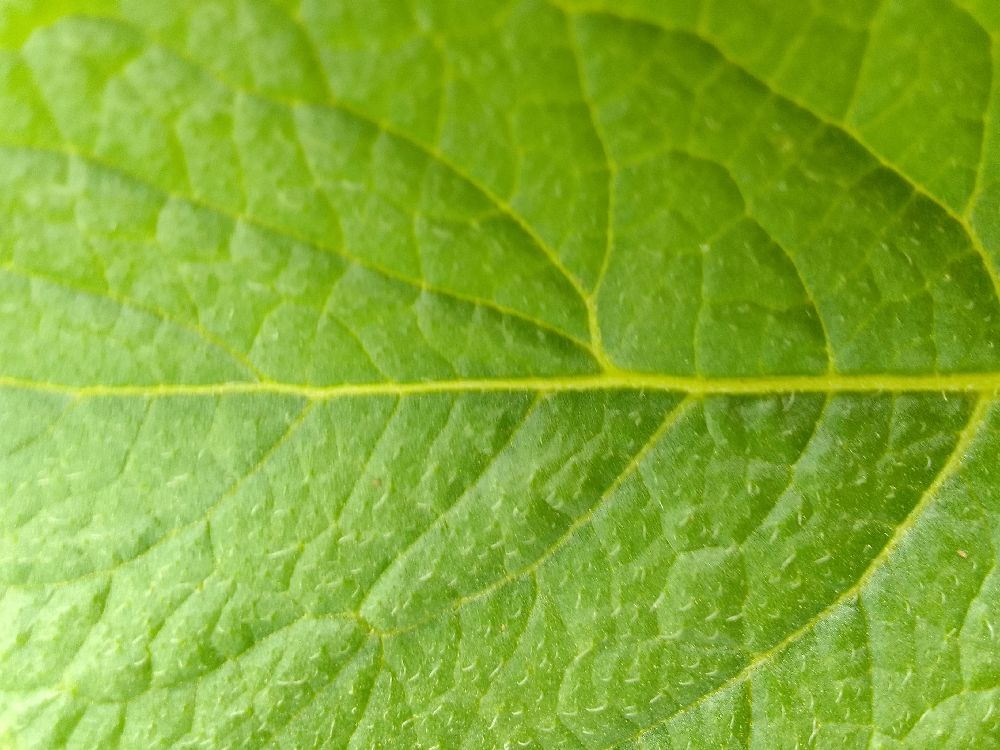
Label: Healthy